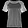
Label: T - shirt / top